Peter Norfolk

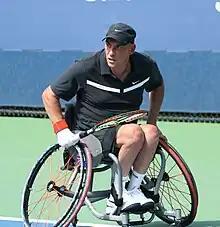
Peter Norfolk at the 2011 US Open.

Peter Robert Norfolk OBE (born 13 December 1960) is a British wheelchair tennis player. Following a motorbike accident which left him paraplegic, he uses a wheelchair. He took up tennis and following a further spinal complication in 2000, he began competing in the quad division. He is nicknamed The Quadfather.